Edmund Otis Hovey

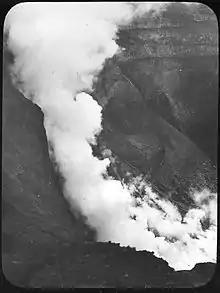
Steam column rising from south-east part of La Soufriere, St Vincent

Hovey travelled extensively to study geological phenomena and was often accompanied by his wife, Esther Lancraft, who would write up the more prosaic aspects of their travels.